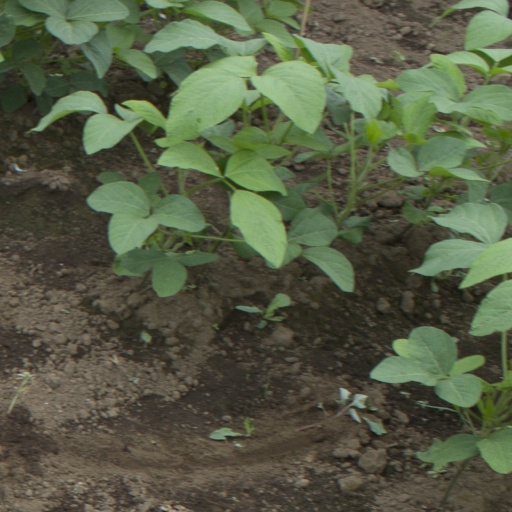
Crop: soybean